Tom Petty and the Heartbreakers

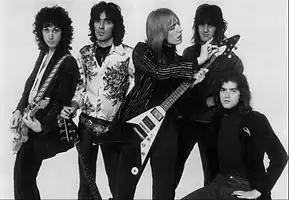
The Heartbreakers in 1977. From left: Mike Campbell, Ron Blair, Tom Petty, Stan Lynch, and Benmont Tench

Tom Petty and the Heartbreakers were an American rock band formed in Gainesville, Florida, in 1976. The band originally comprised lead singer and rhythm guitarist Tom Petty, lead guitarist Mike Campbell, keyboardist Benmont Tench, drummer Stan Lynch and bassist Ron Blair. In 1982, Blair, weary of the touring lifestyle, departed the band. His replacement, Howie Epstein, remained with the band for the next two decades. In 1991, Scott Thurston joined the band as a multi-instrumentalist, primarily on rhythm guitar and secondary keyboard. In 1994, Steve Ferrone replaced Lynch on drums. Blair returned to the Heartbreakers in 2002, the year before Epstein's death. The band had a long string of hit singles, including "Breakdown", "American Girl" (both 1976), "Refugee" (1979), "The Waiting" (1981), "Learning to Fly" (1991), and "Mary Jane's Last Dance" (1993), among many others, that stretched over several decades of work.